The Bishop's Heir

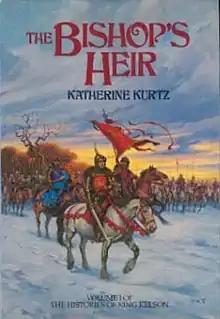
Dust-jacket illustration by Darrell K. Sweet for "The Bishop's Heir"

The Bishop's Heir is a fantasy novel by American-born author Katherine Kurtz. It was first published by Del Rey Books in 1984. It was the seventh of Kurtz's Deryni novels to be published, and the first book in her third Deryni trilogy, "The Histories of King Kelson". Although "The Legends of Camber of Culdi" trilogy was published immediately prior to the "Histories" trilogy, "The Bishop's Heir" is a direct sequel to Kurtz's first Deryni series, "The Chronicles of the Deryni".